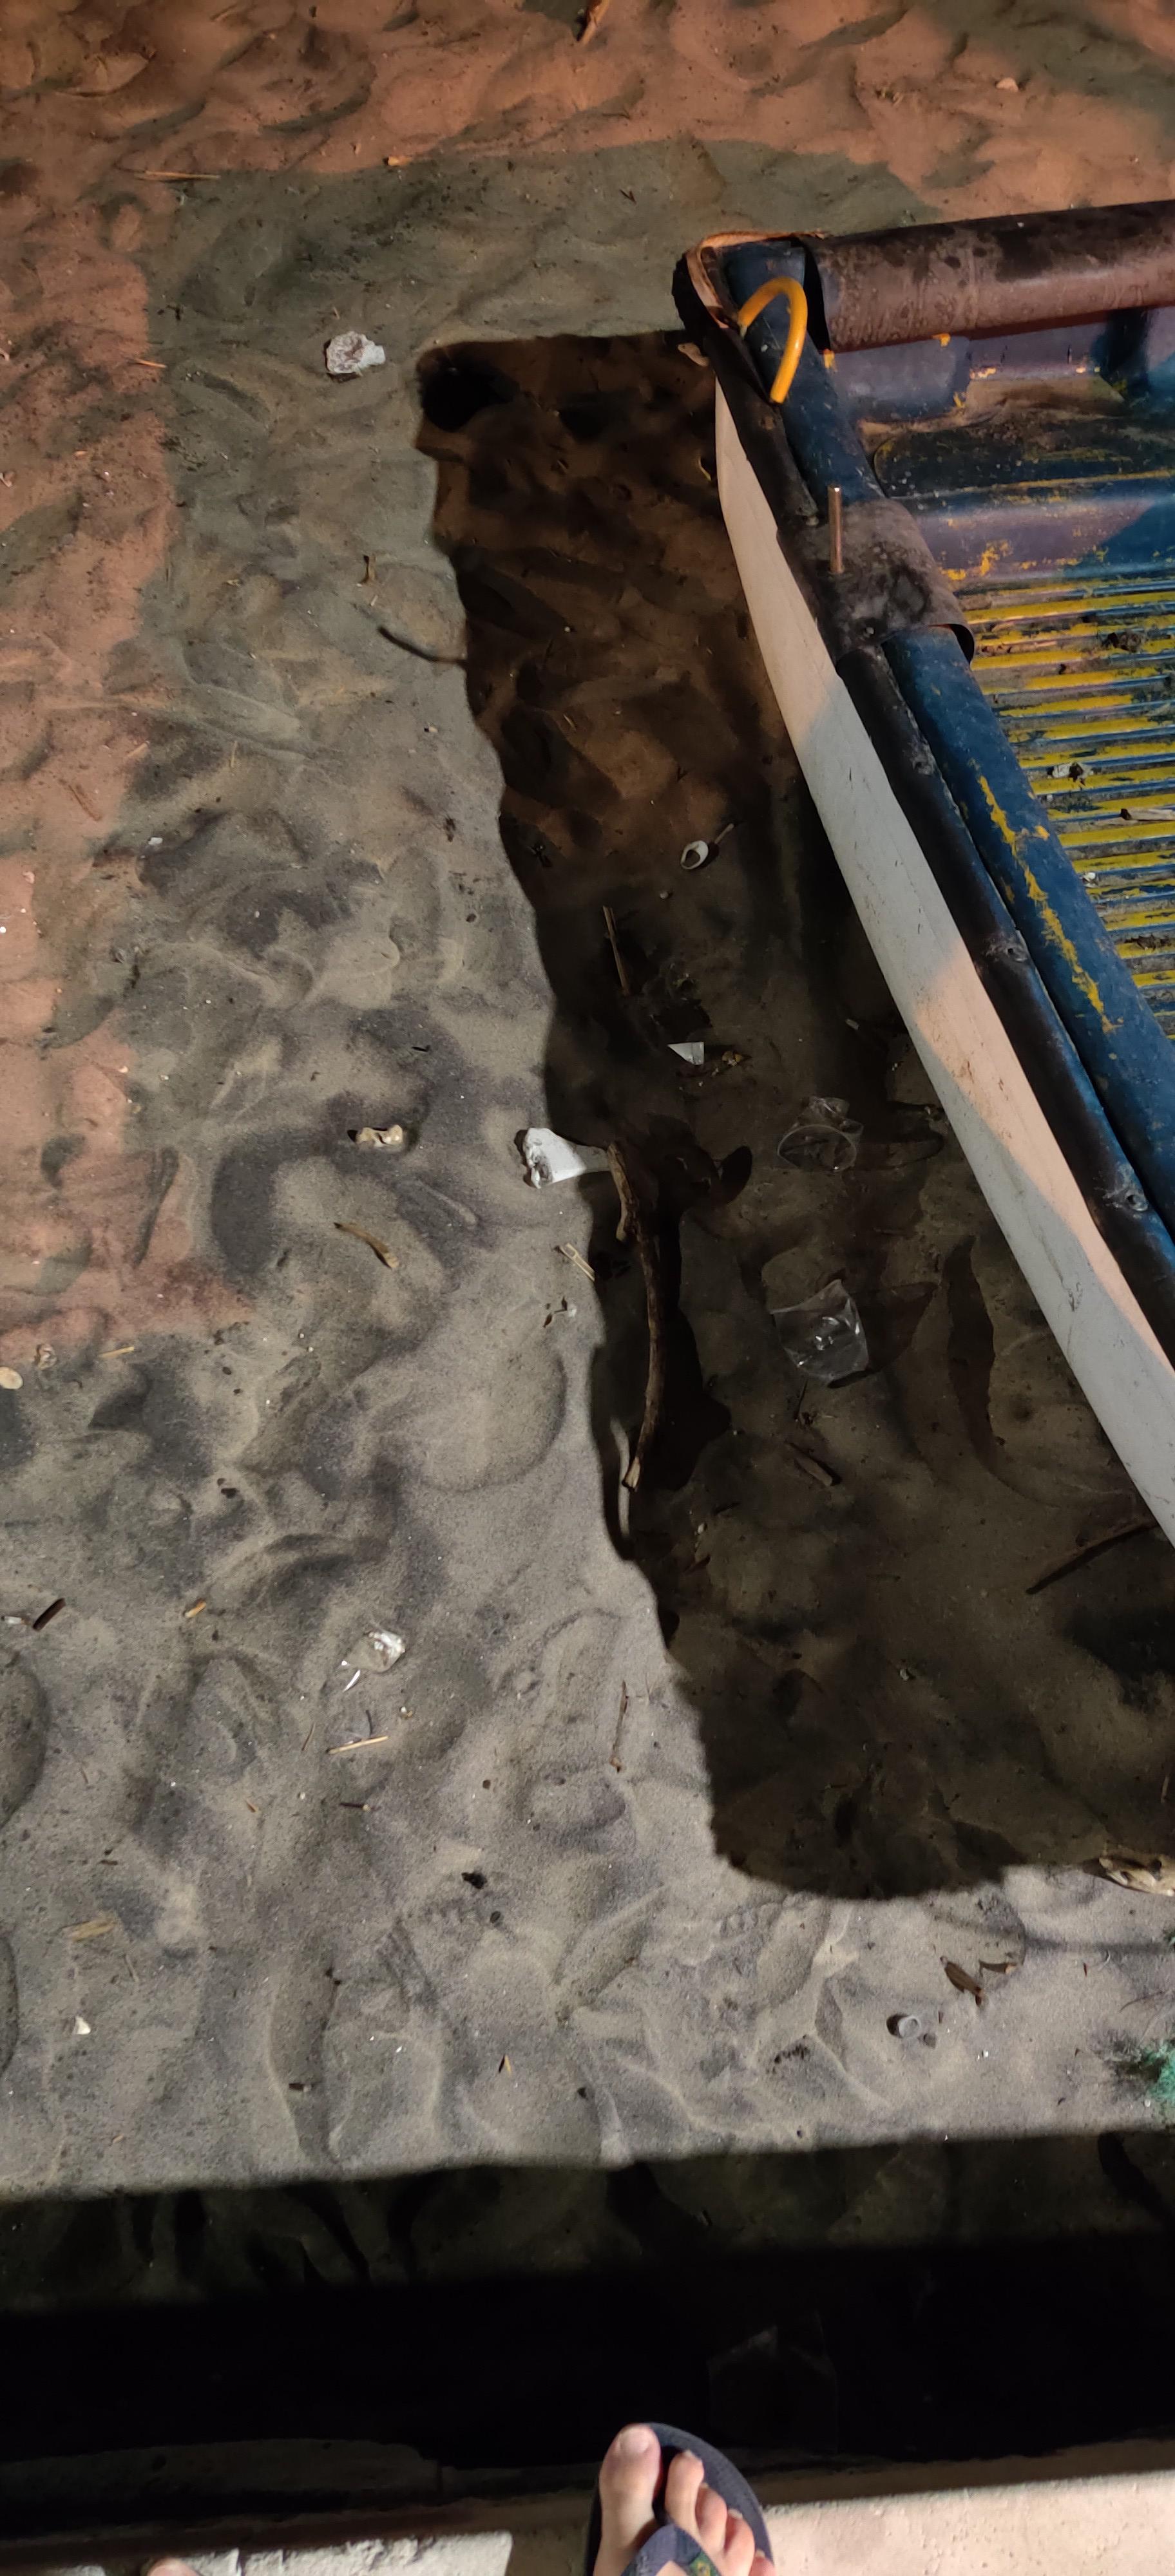
Object: Disposable plastic cup (Cup)

Object: Disposable plastic cup (Cup)

Object: Unlabeled litter (Unlabeled litter)

Object: Unlabeled litter (Unlabeled litter)

Object: Rope & strings (Rope & strings)